Ermatinger Clergue National Historic Site

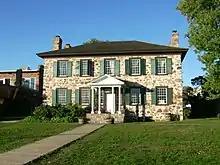
Ermatinger Old Stone House

The Ermatinger Old Stone House is the original building on the site, and was constructed between 1814 and 1823. It is considered one of the oldest surviving houses in Northern Ontario.